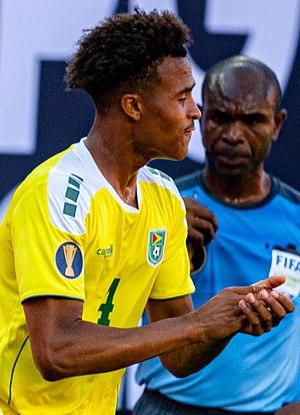
Elliot Bonds, né le 23 mars 2000 à Brent, est un footballeur international guyanien jouant poste de milieu relayeur.